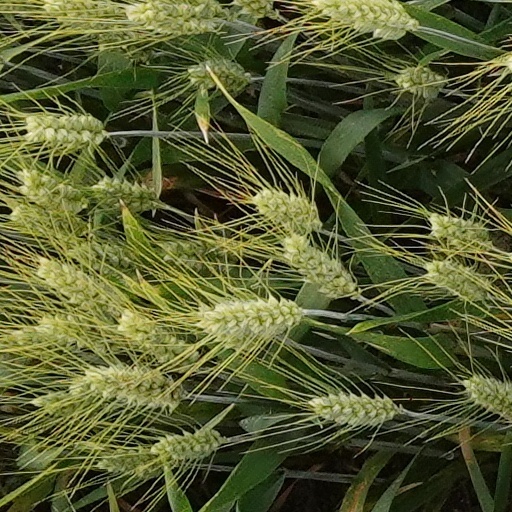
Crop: wheat